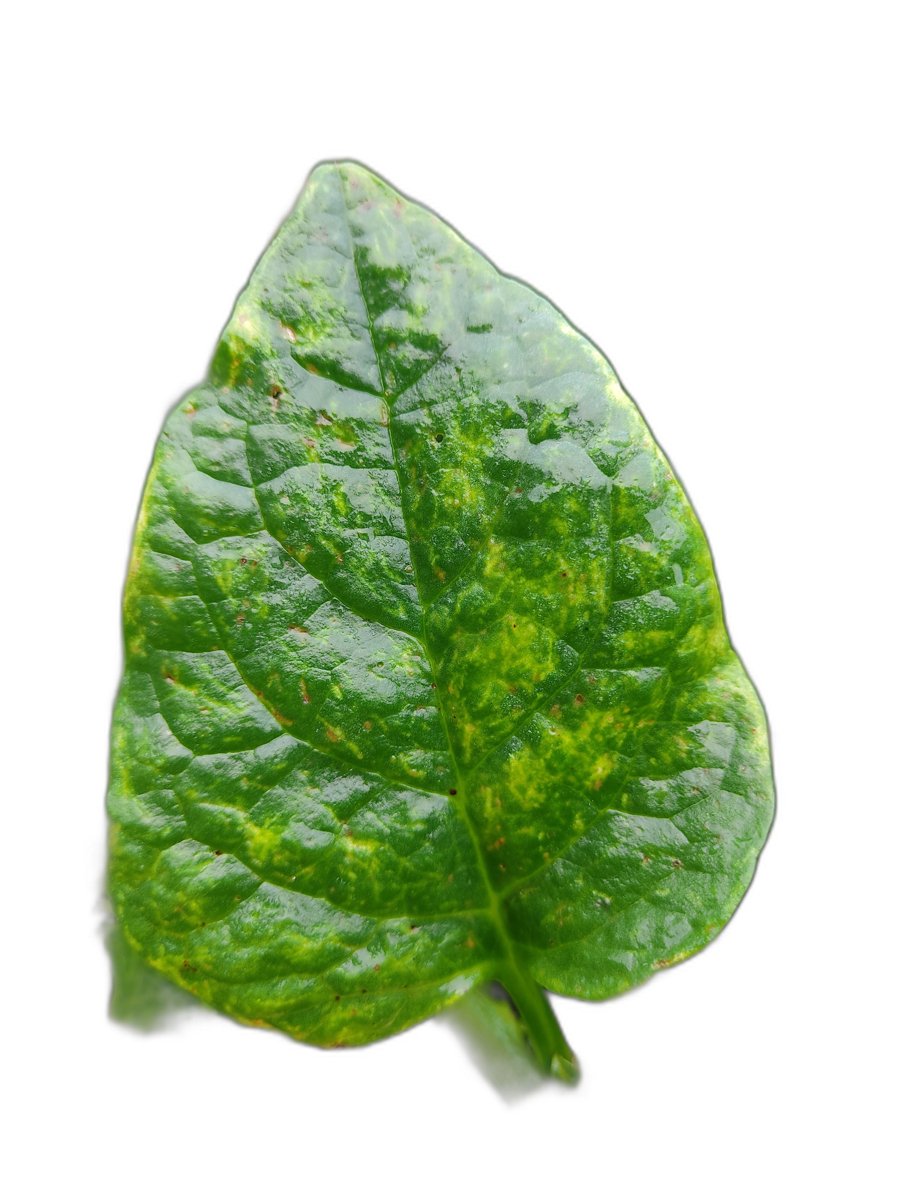
Label: Healthy-Leaf